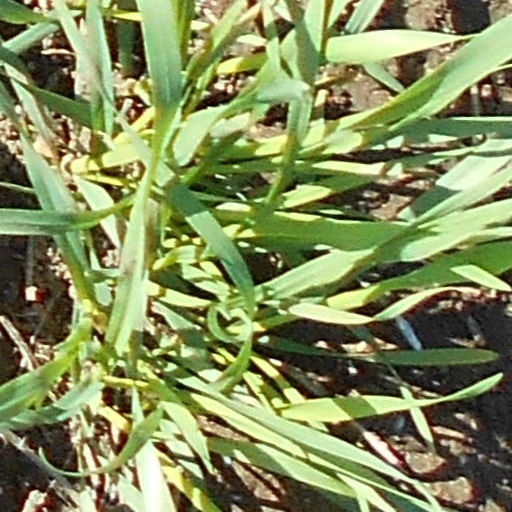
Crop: wheat